Military Assistance Advisory Group

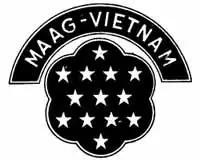
Emblem of MAAG Vietnam

In September 1950, US President Harry Truman sent the Military Assistance Advisory Group (MAAG) to Vietnam to assist the French in the First Indochina War. The President claimed they were not sent as combat troops, but to supervise the use of $10 million worth of US military equipment to support the French in their effort to fight the Viet Minh forces. By 1953, aid increased dramatically to $350 million to replace old military equipment owned by the French.